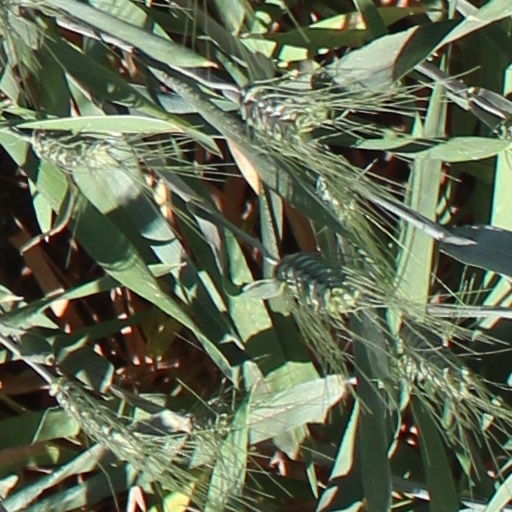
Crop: wheat